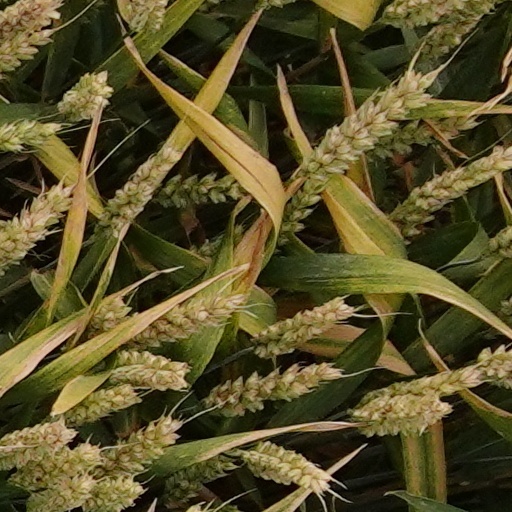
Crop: wheat